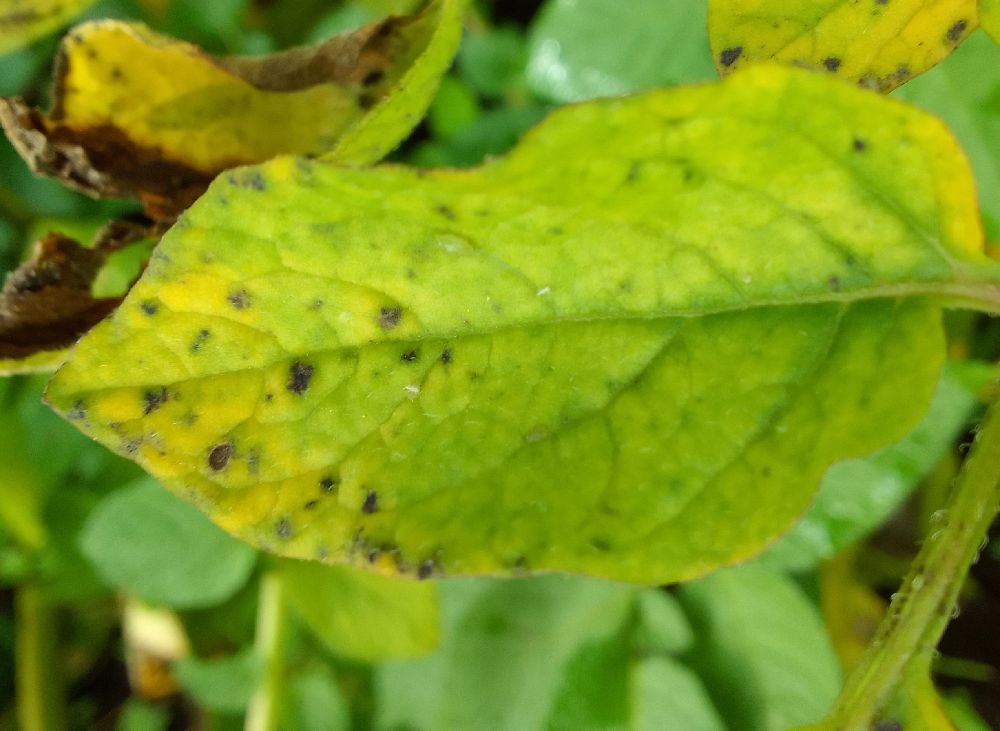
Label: Early blight